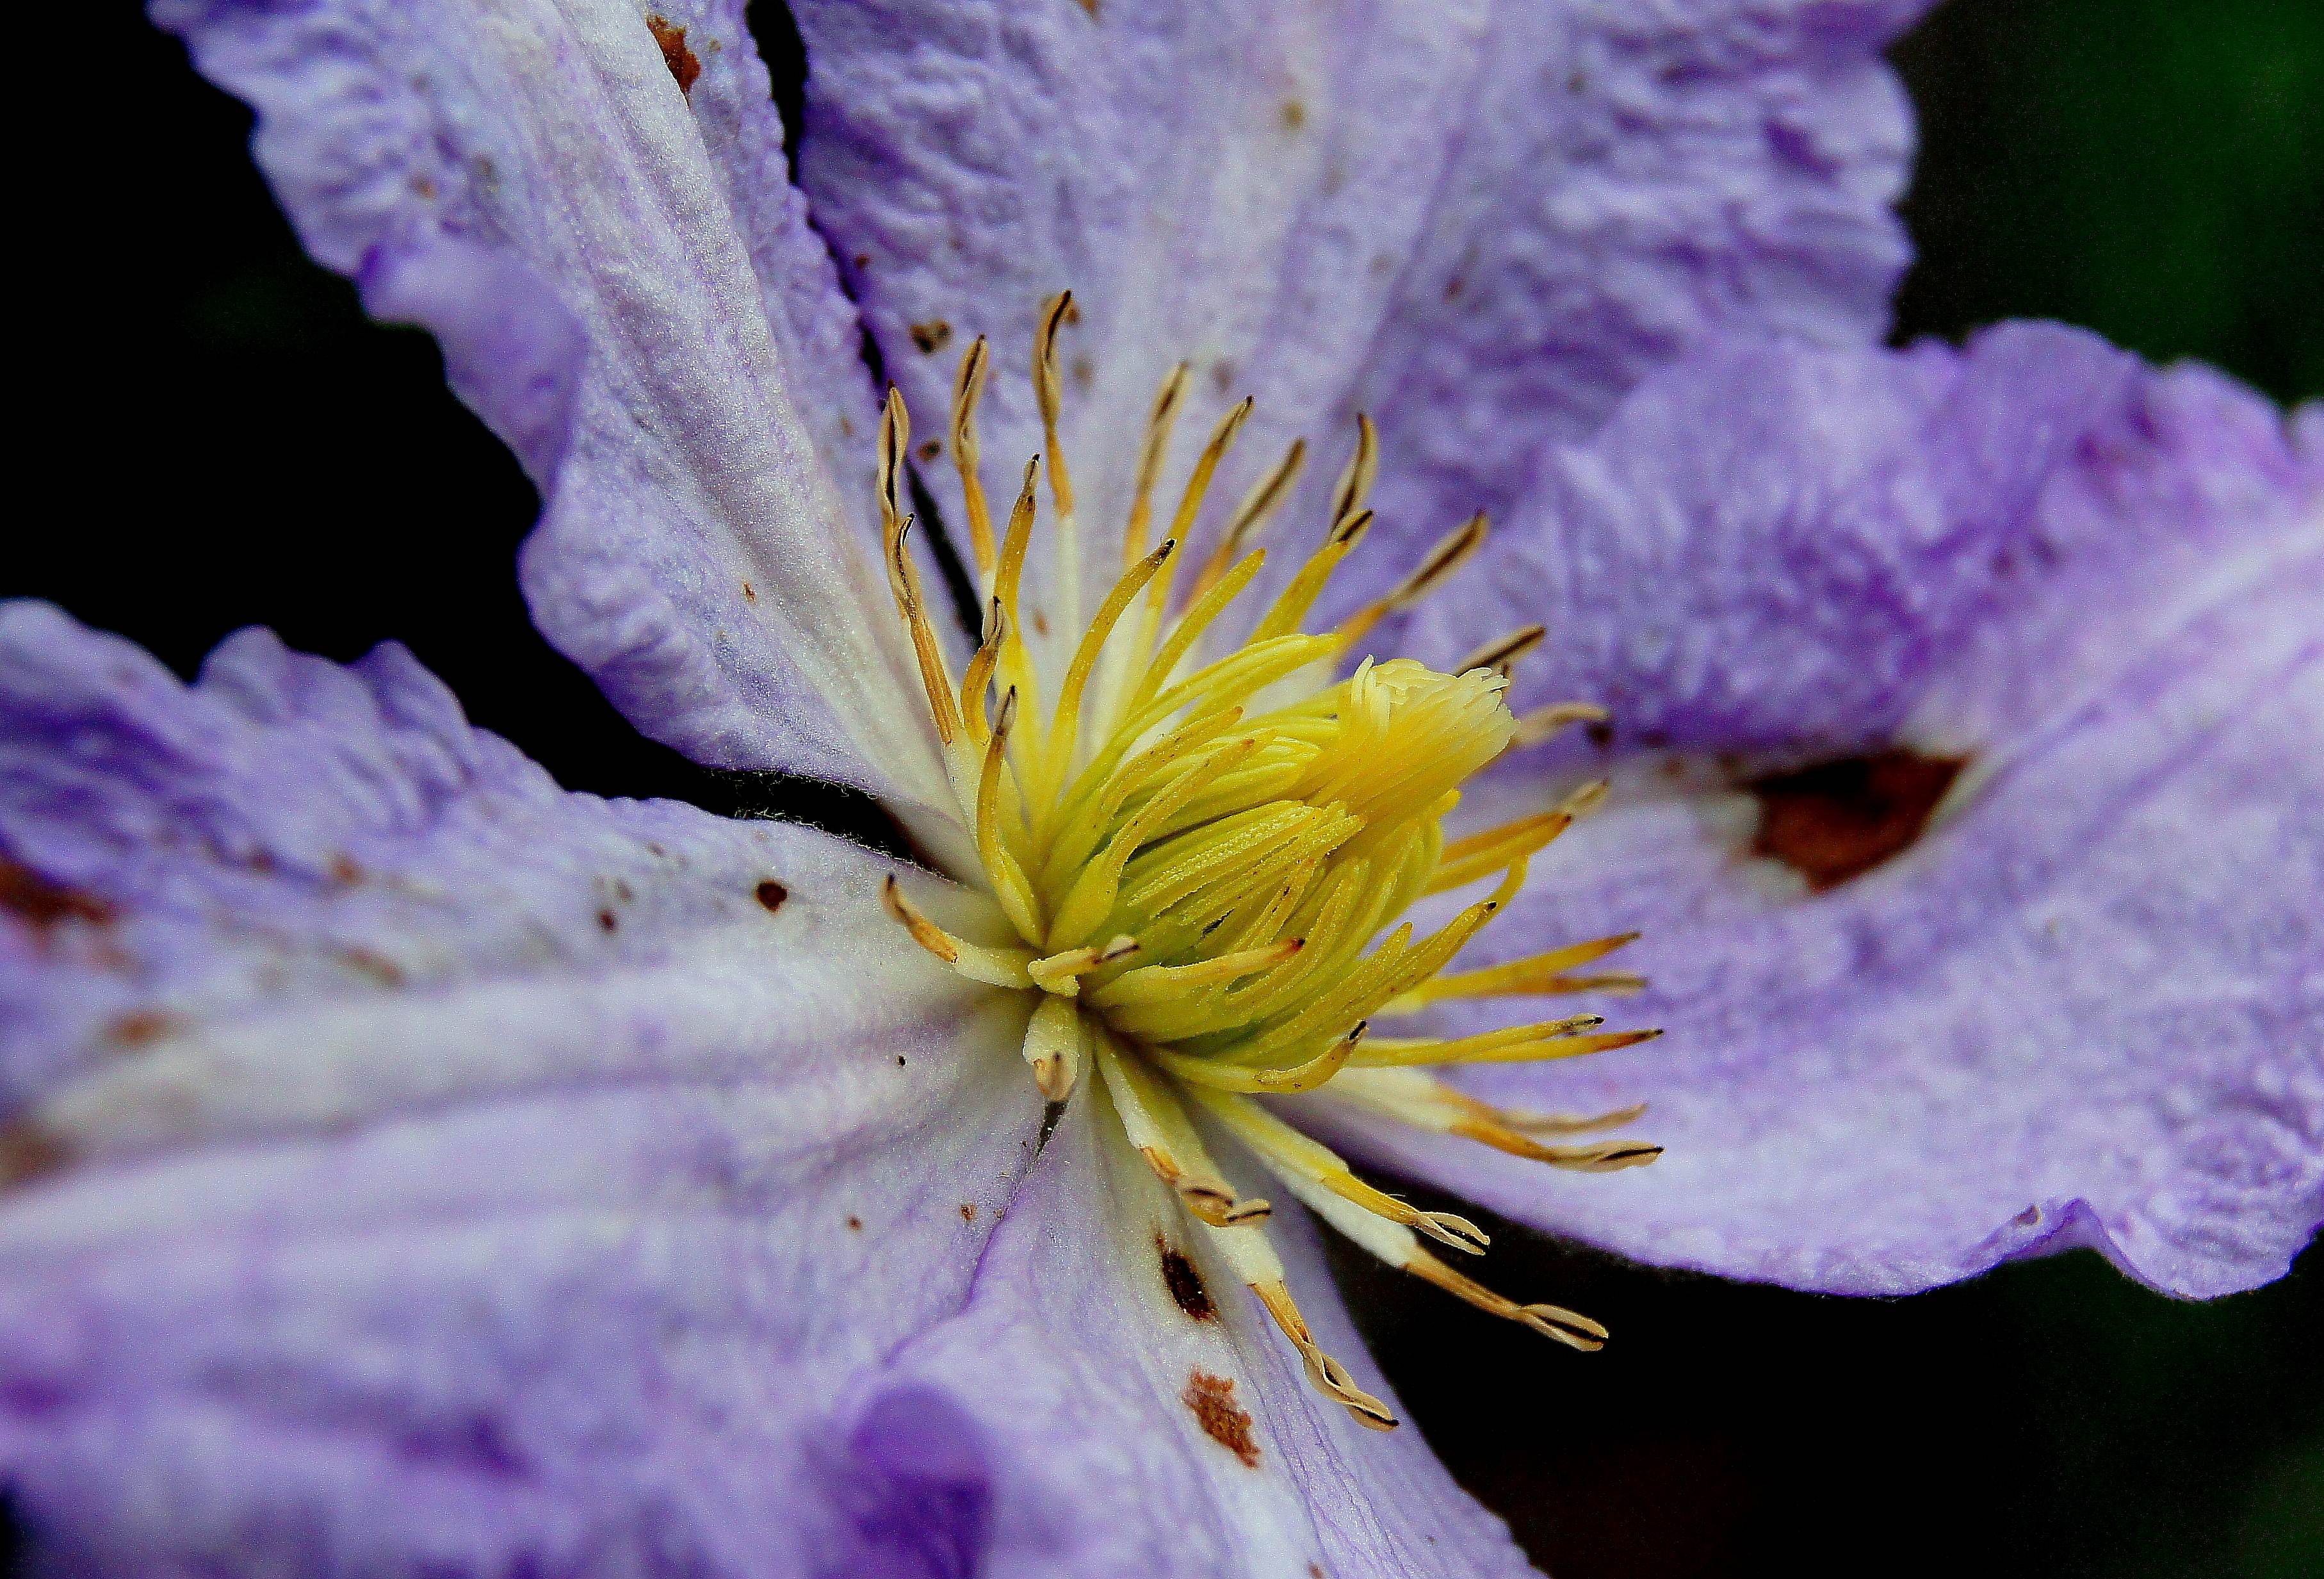
nature, blossom, plant, photography, flower, purple, petal, pollen, macro, flora, wildflower, flowers, close up, eye, naturaleza, flores, ggl1, gaby1, sonyslta55v, macro photography, flowering plant, land plant